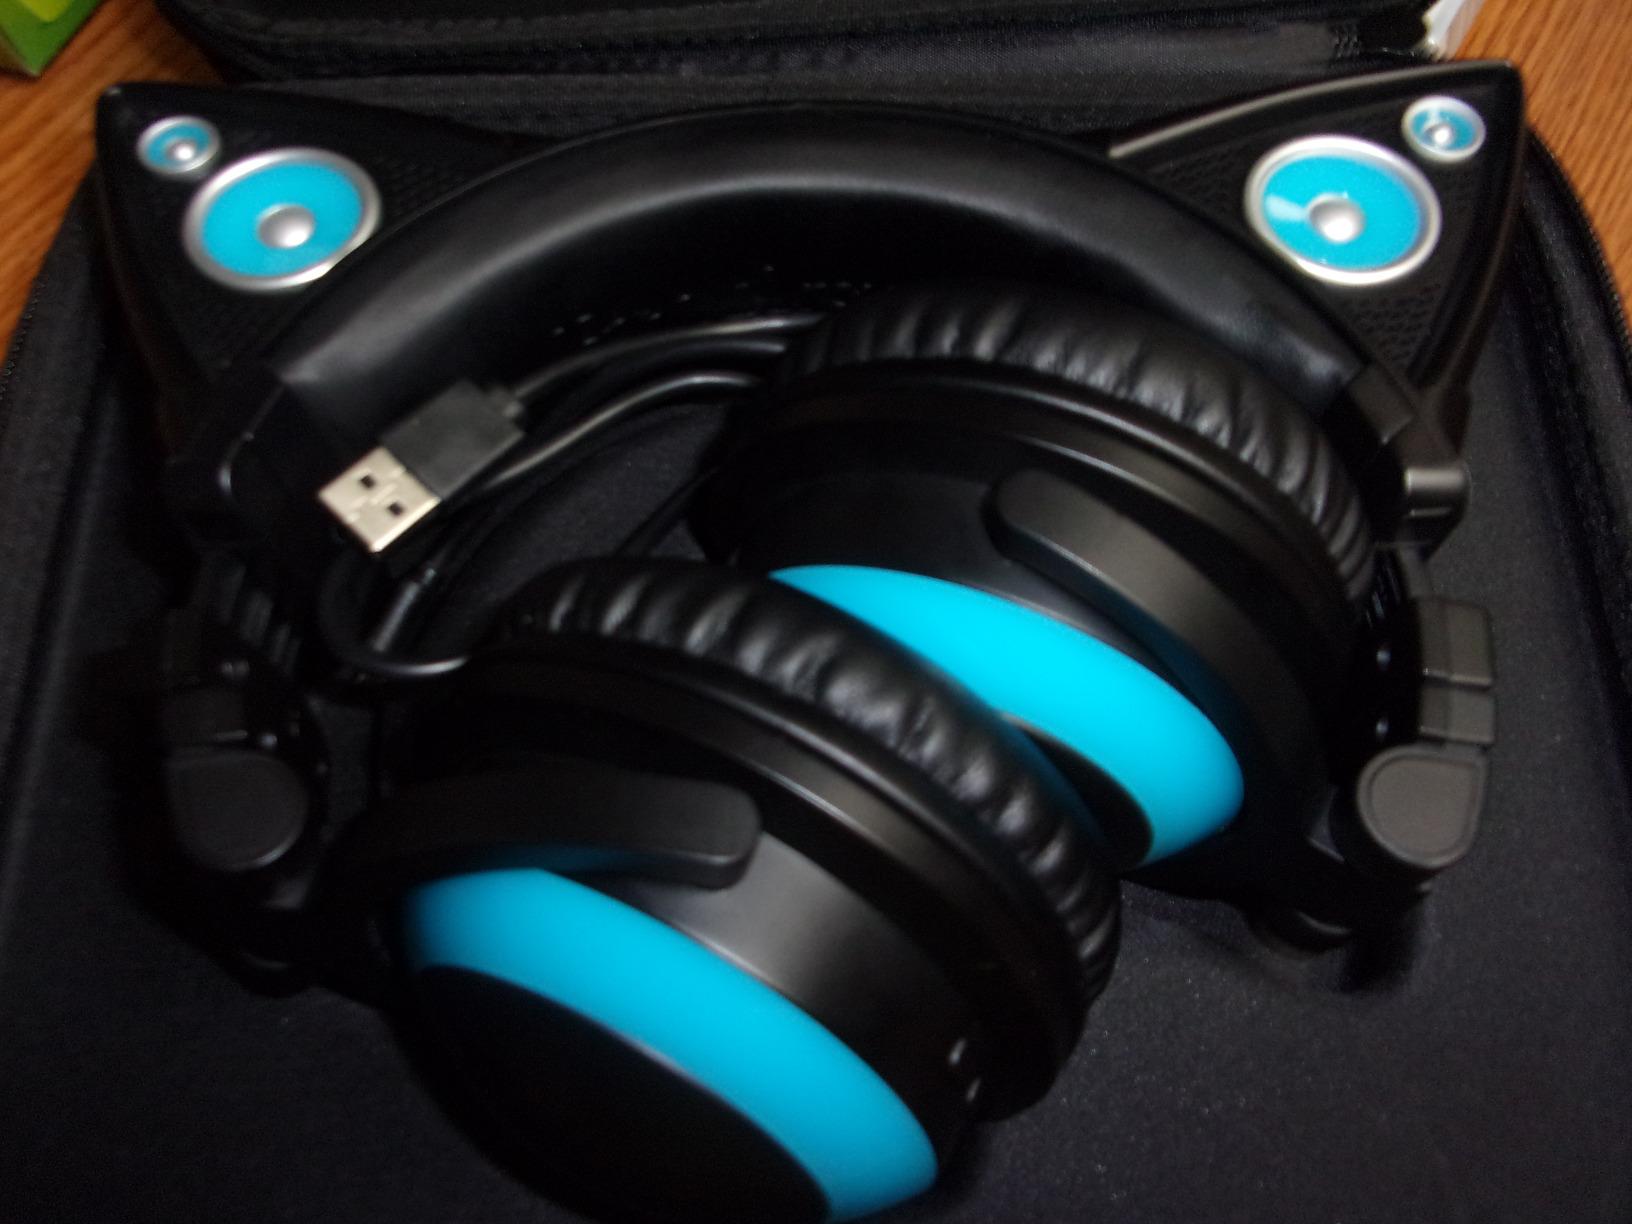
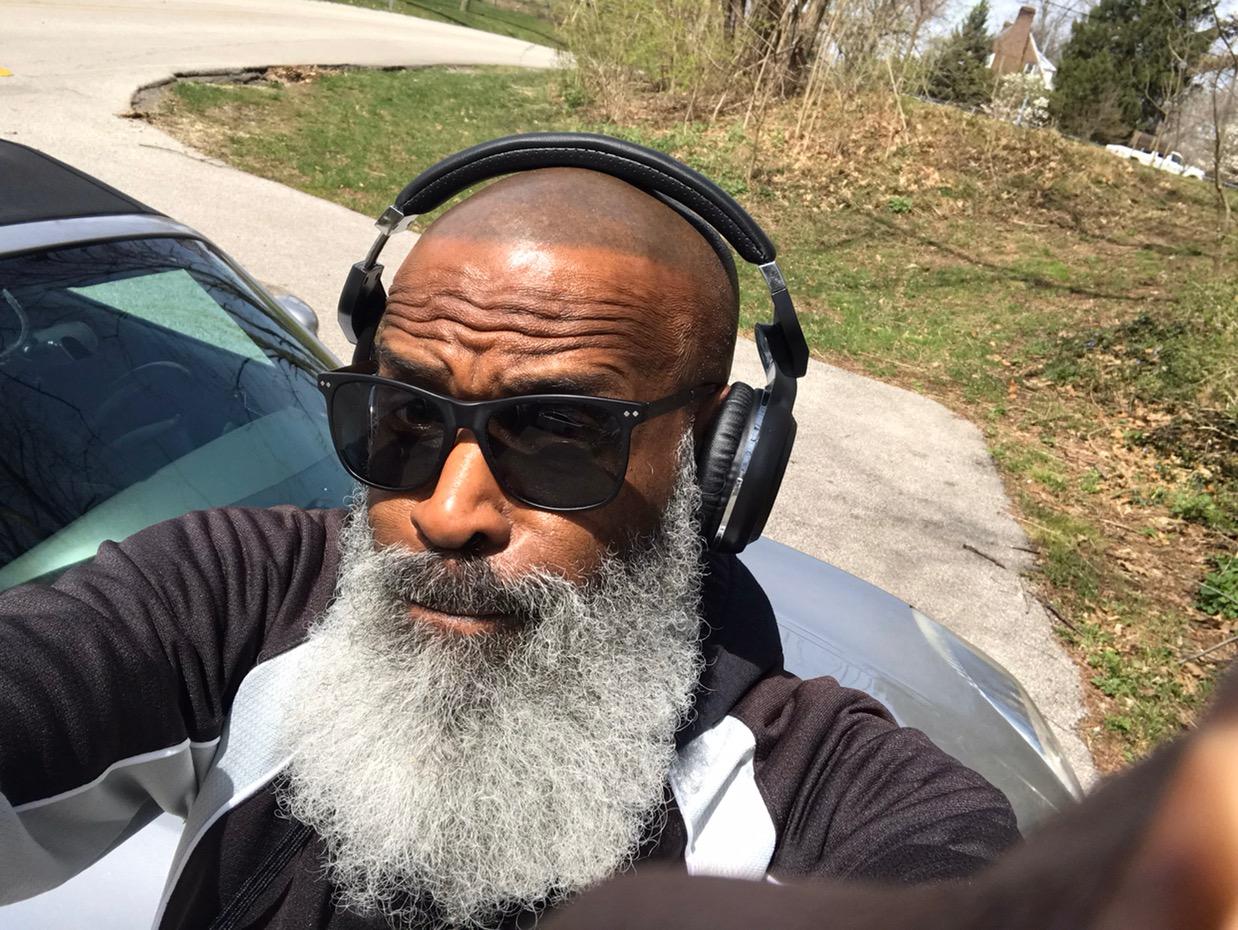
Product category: headphones
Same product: no